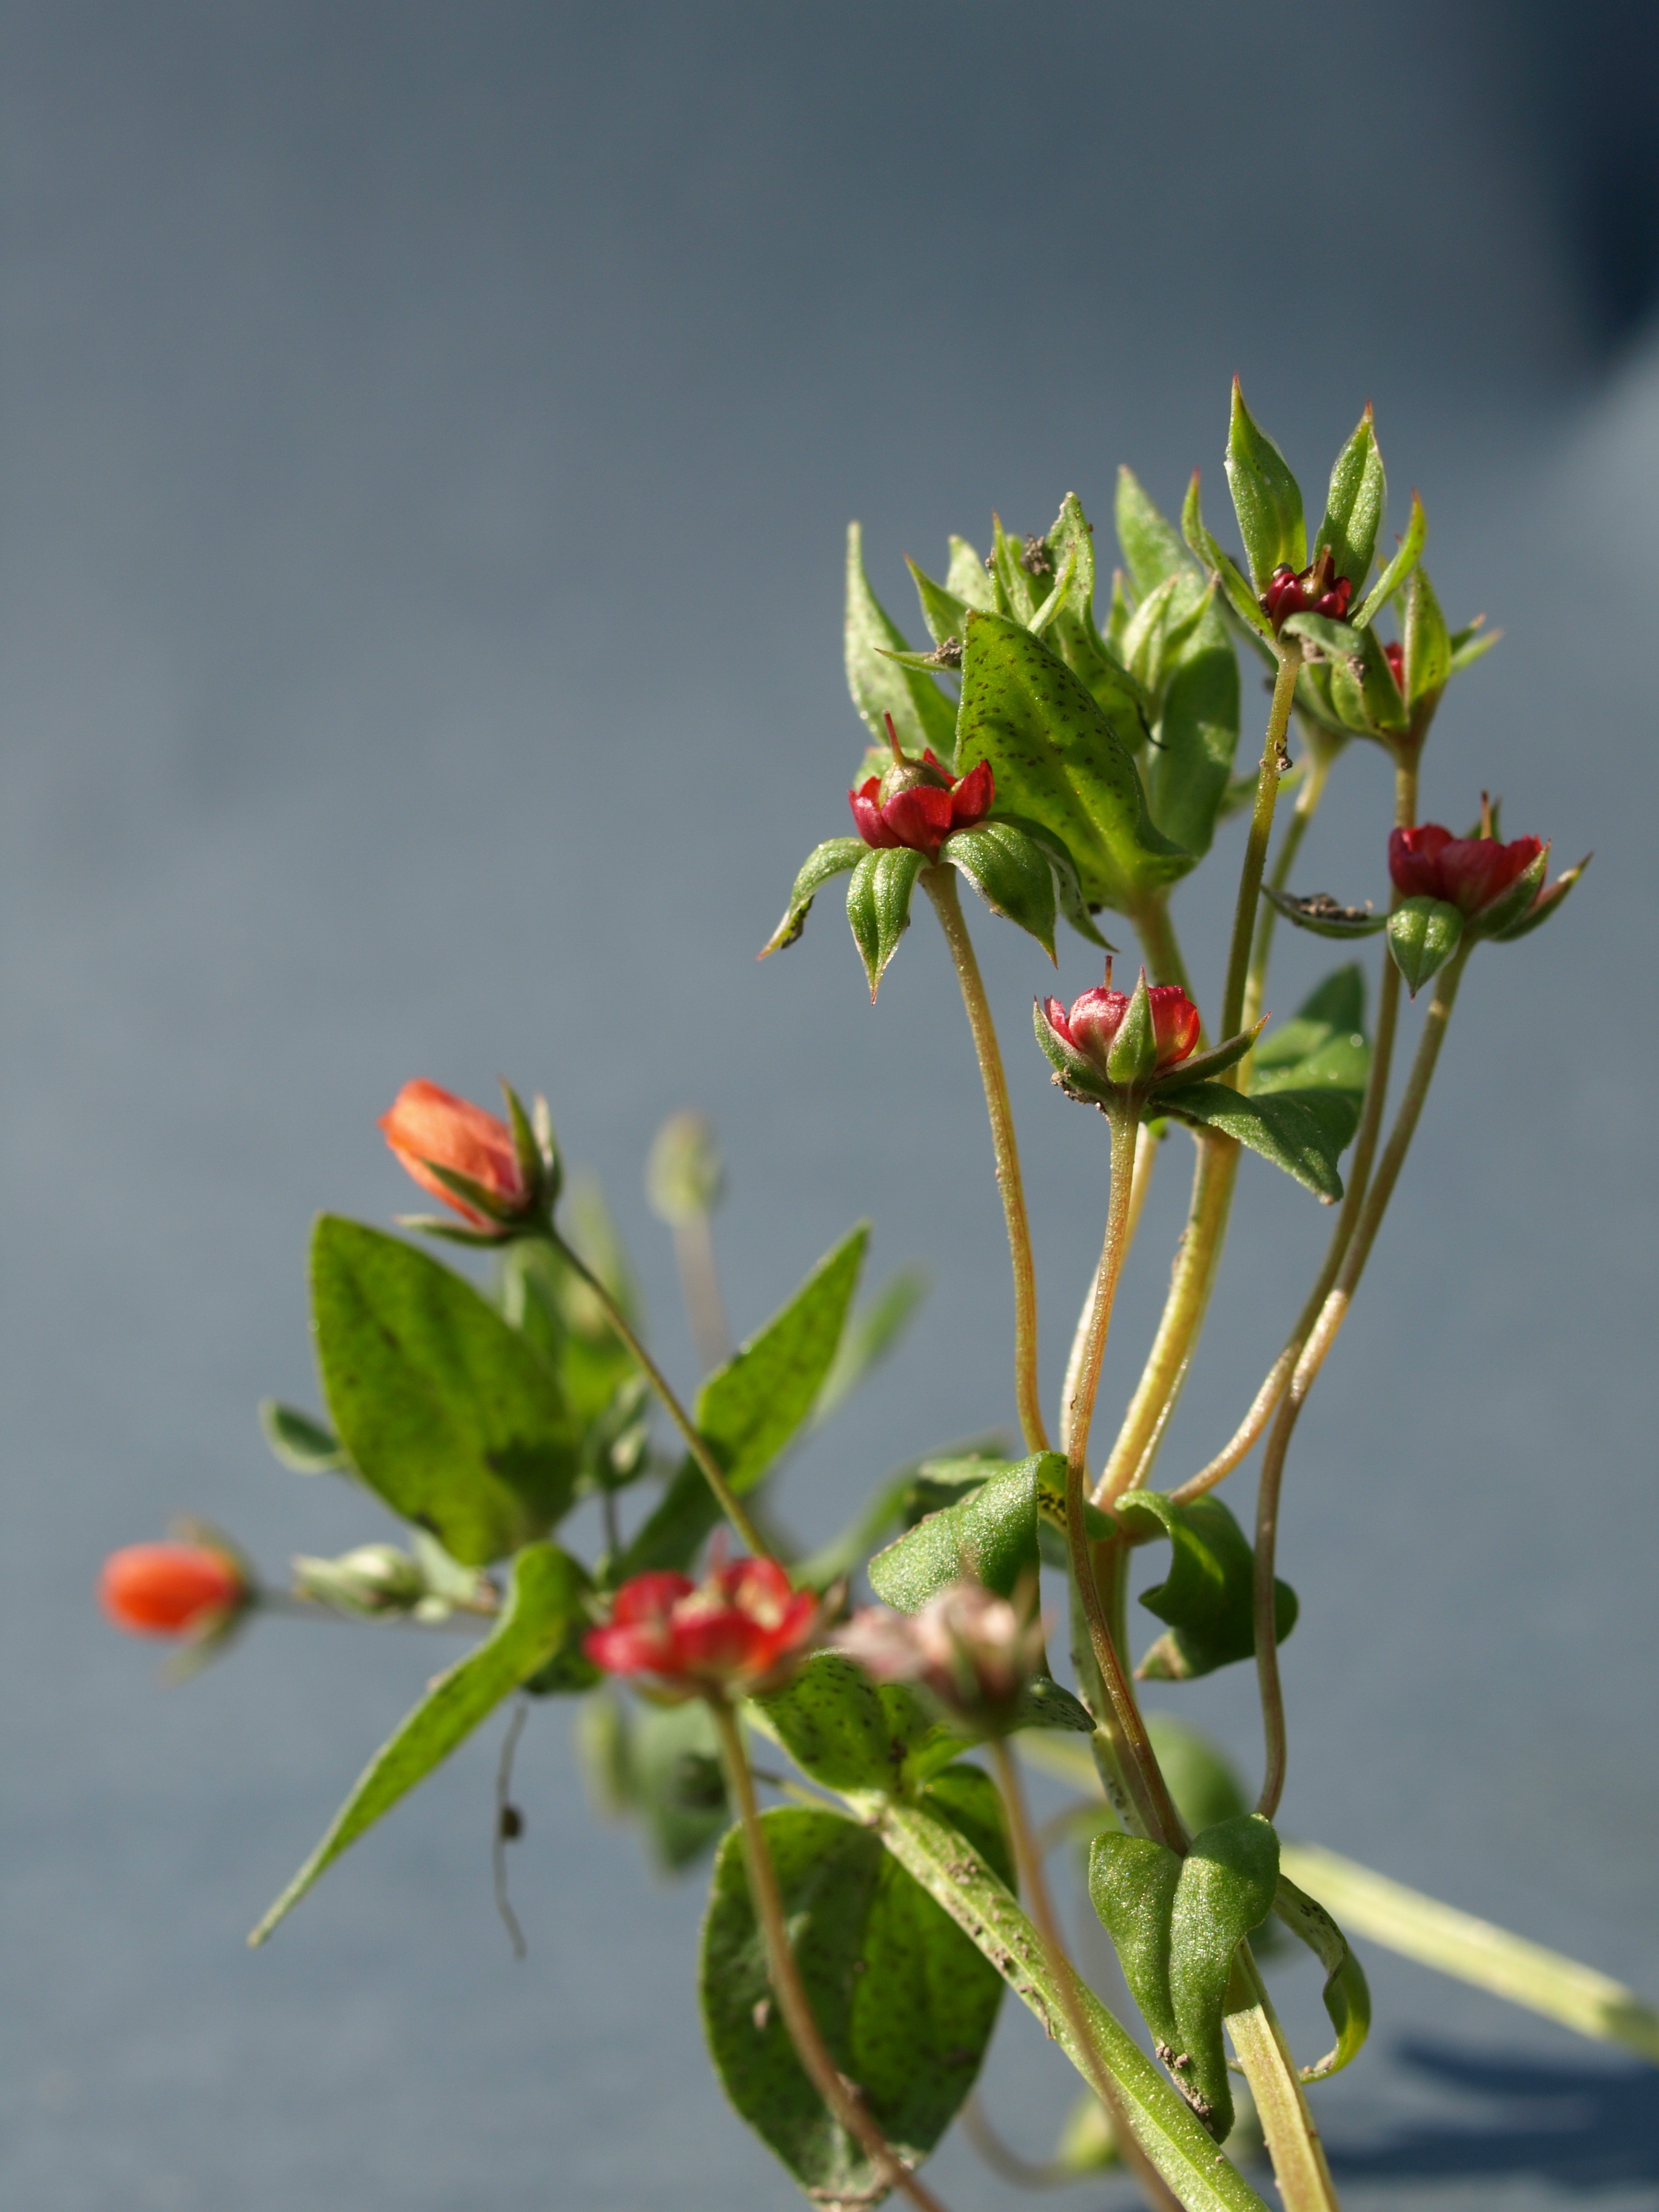
nature, branch, blossom, plant, meadow, leaf, flower, purple, produce, macro, natural, botany, flora, wildflower, flowers, shrub, bud, flowering, macro photography, flowering plant, woody plant, land plant